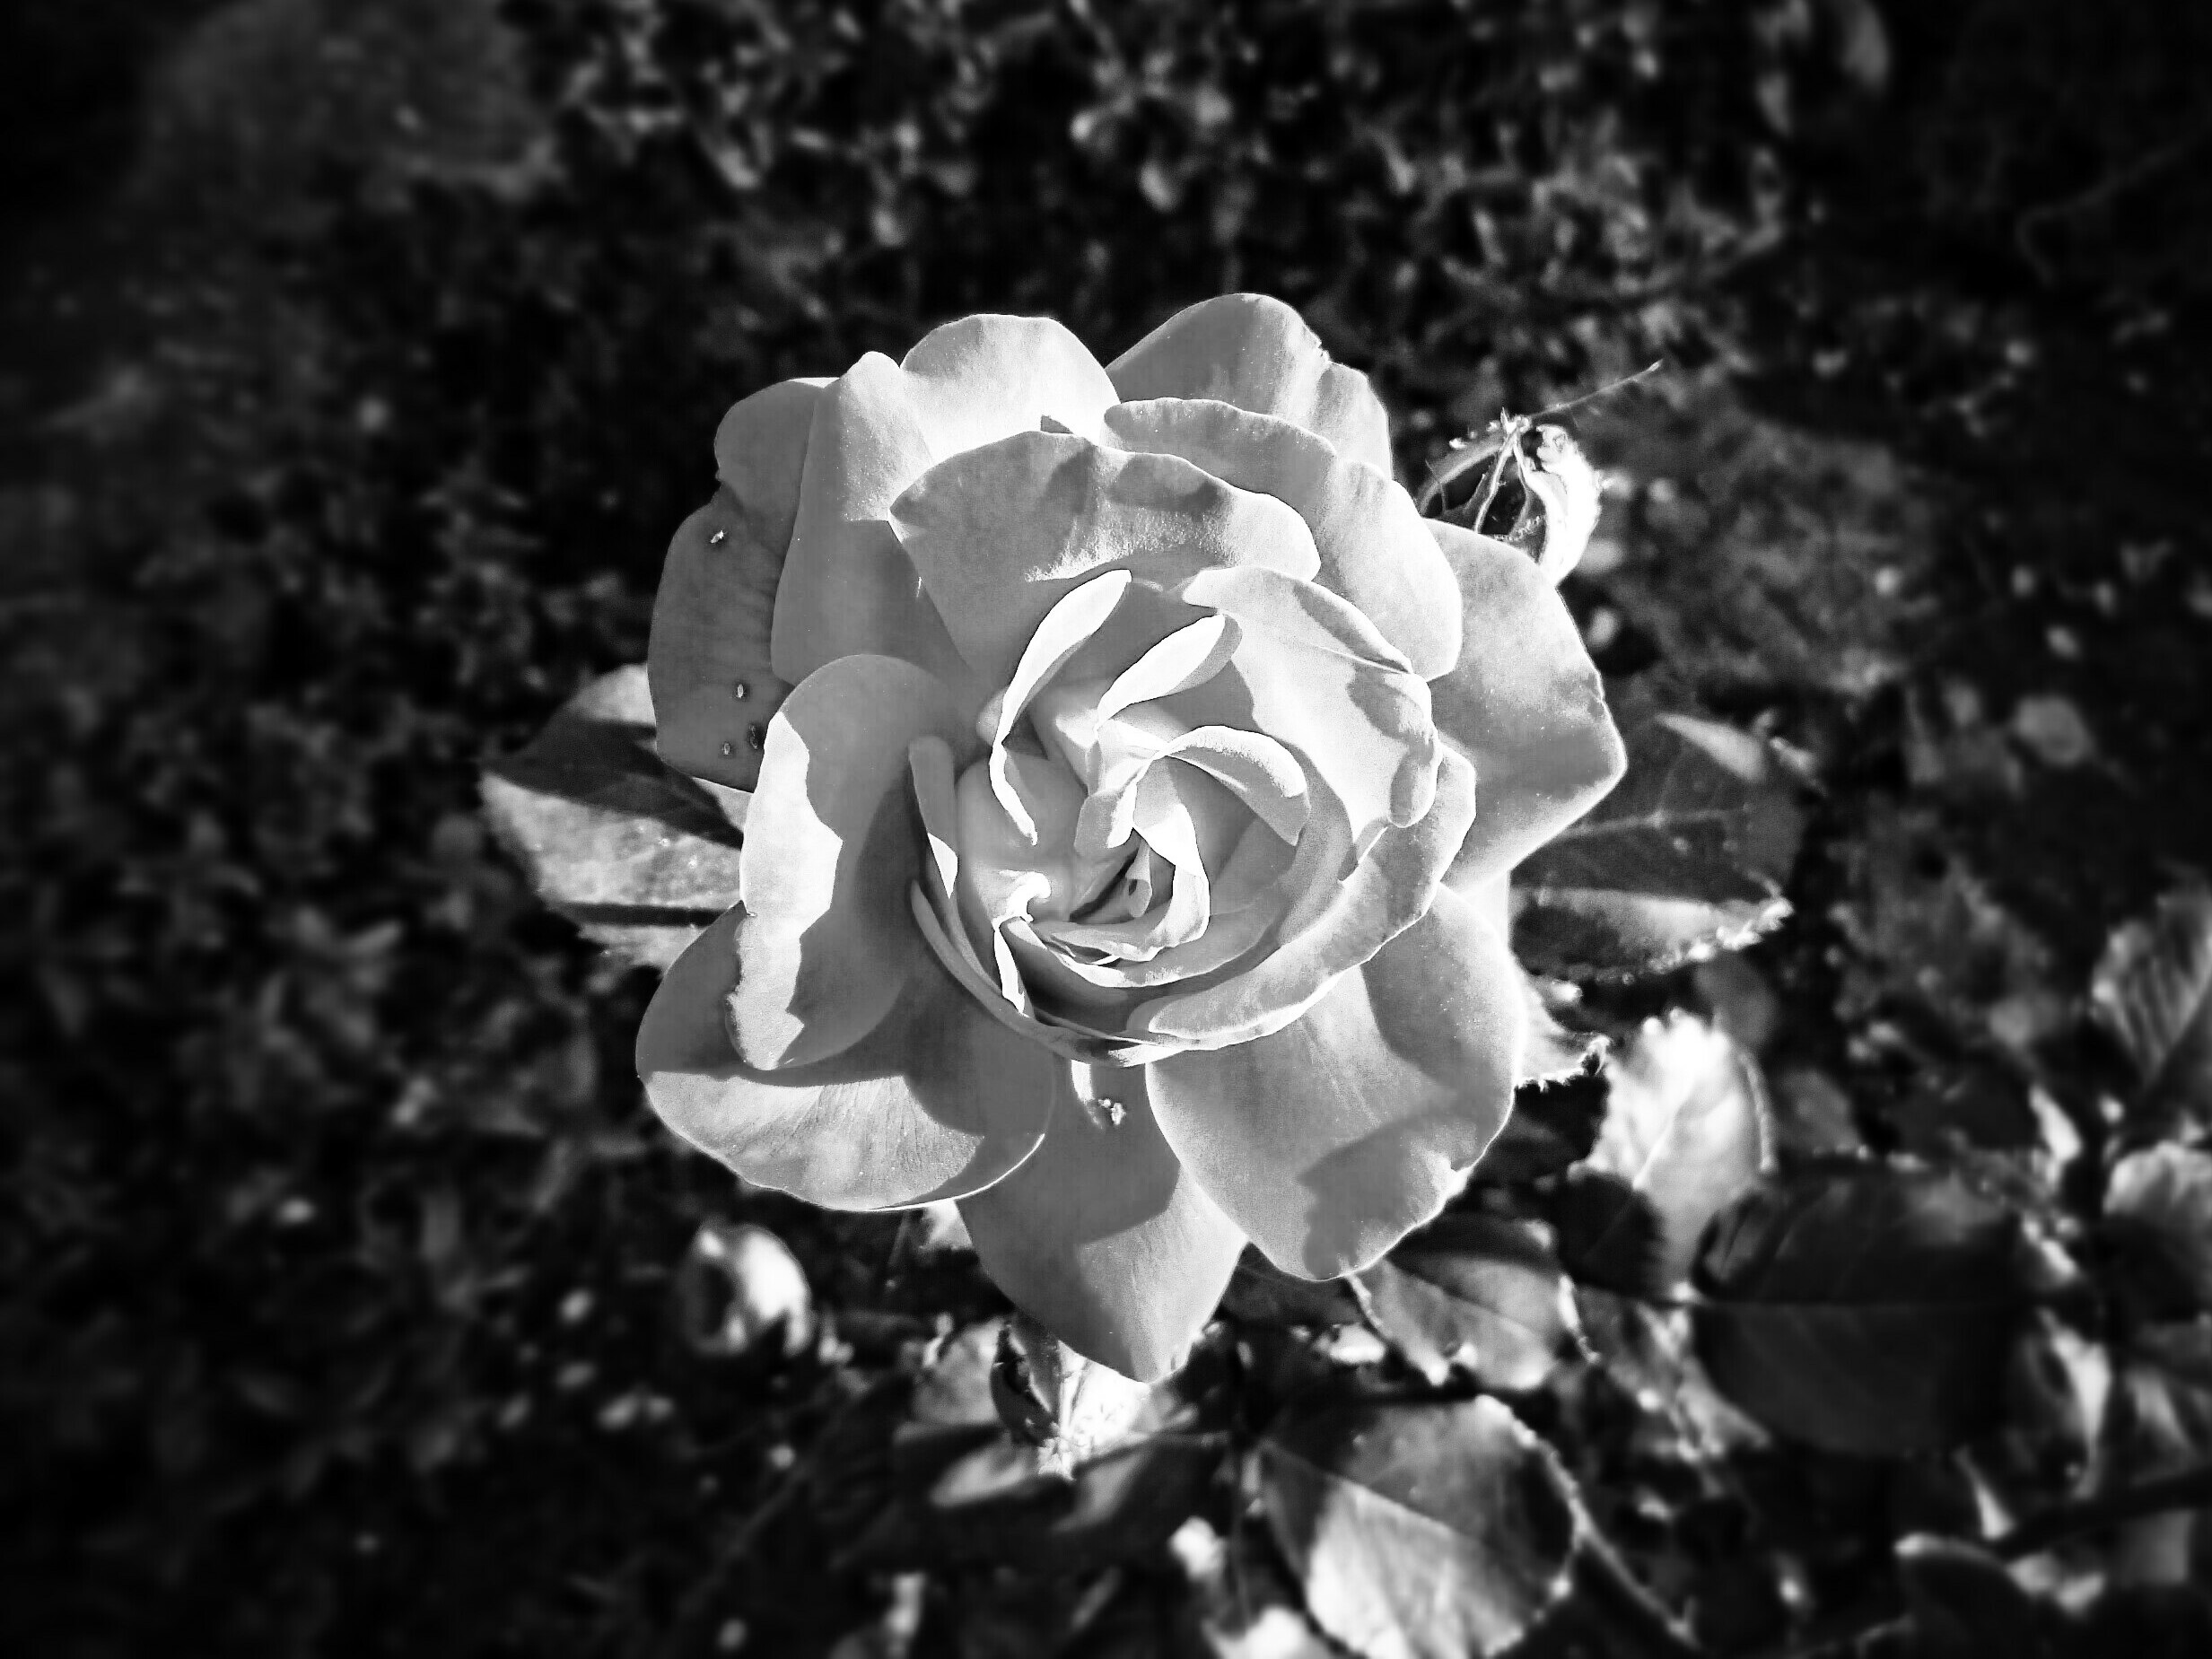
blossom, light, black and white, plant, white, photography, leaf, flower, petal, rose, darkness, black, monochrome, flora, flowers, close up, rosa, macro photography, flowering plant, rose family, monochrome photography, land plant